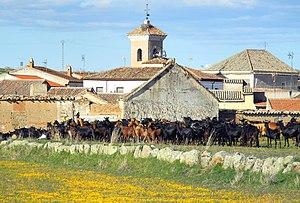
Santa Ana de Pusa est une commune d'Espagne de la province de Tolède dans la communauté autonome de Castille-La Manche.